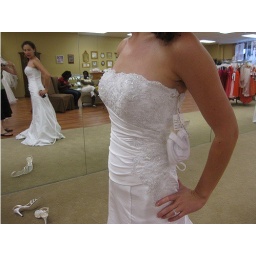
sparkles dress in mirror